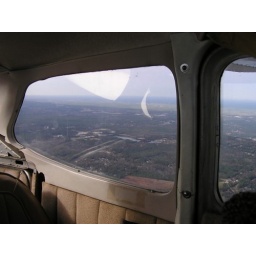
Sights of sand and shore - flora and fauna found in the Coastal Plain.